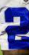
Number: 2